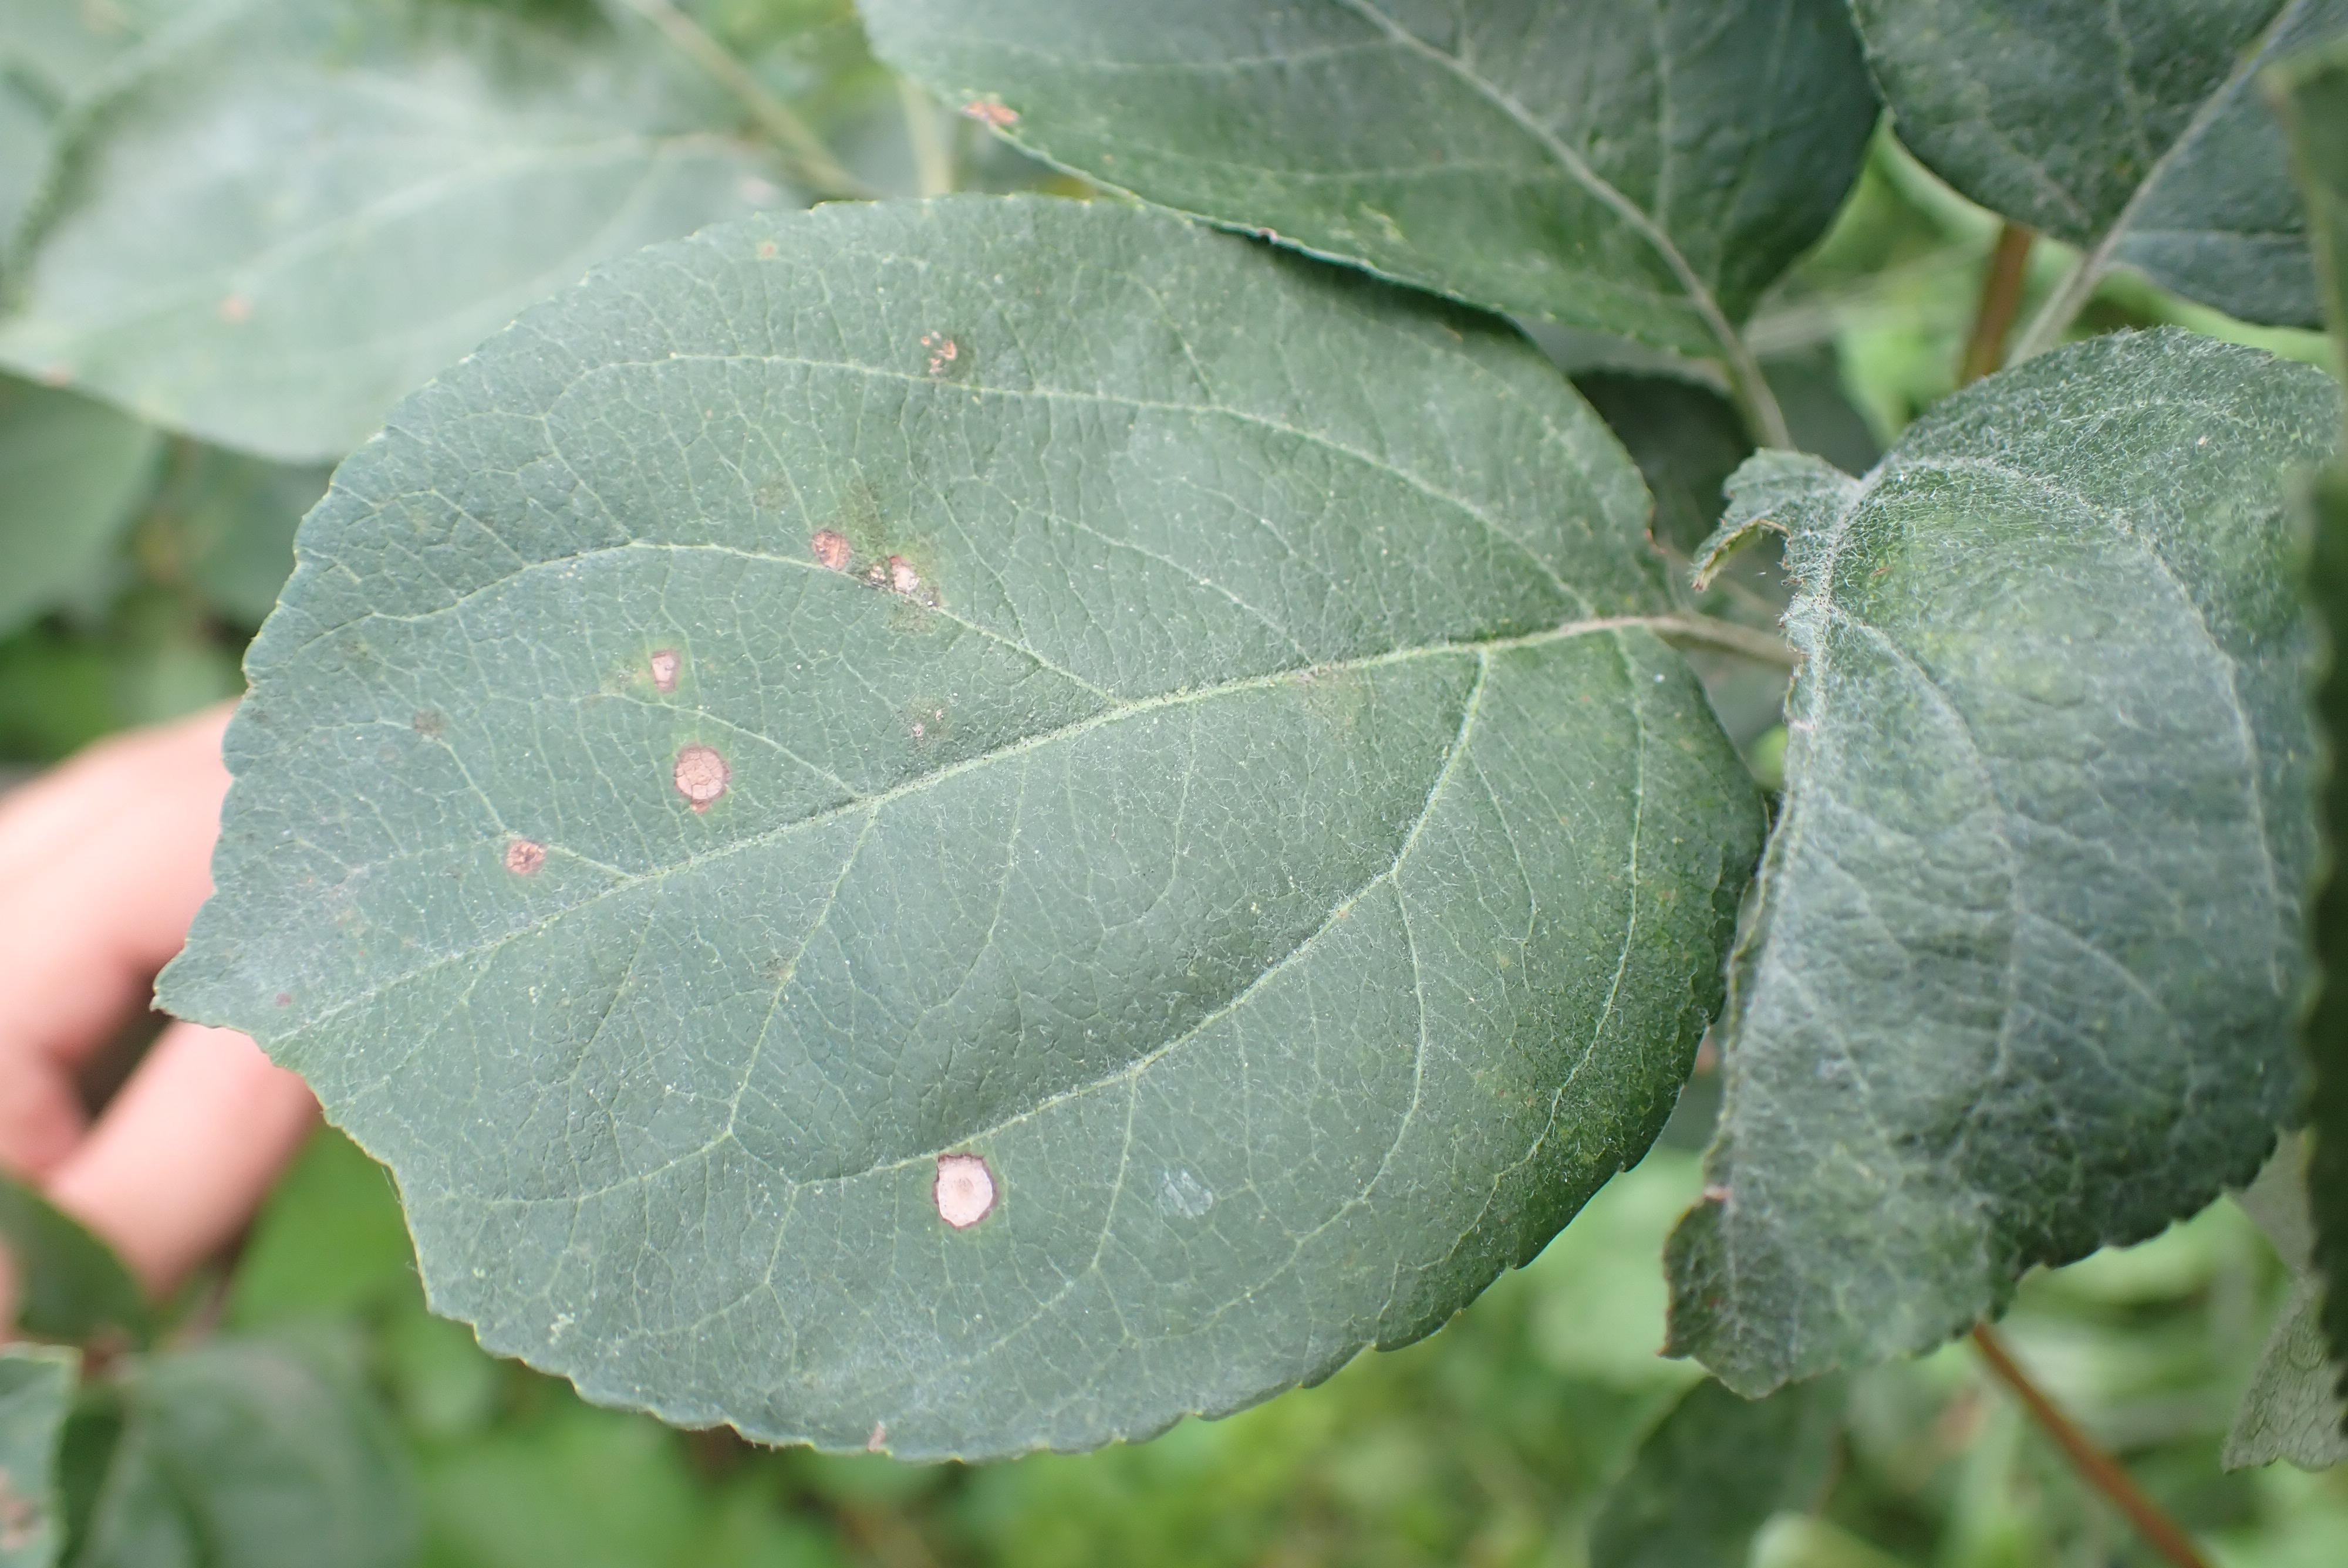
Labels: frog_eye_leaf_spot